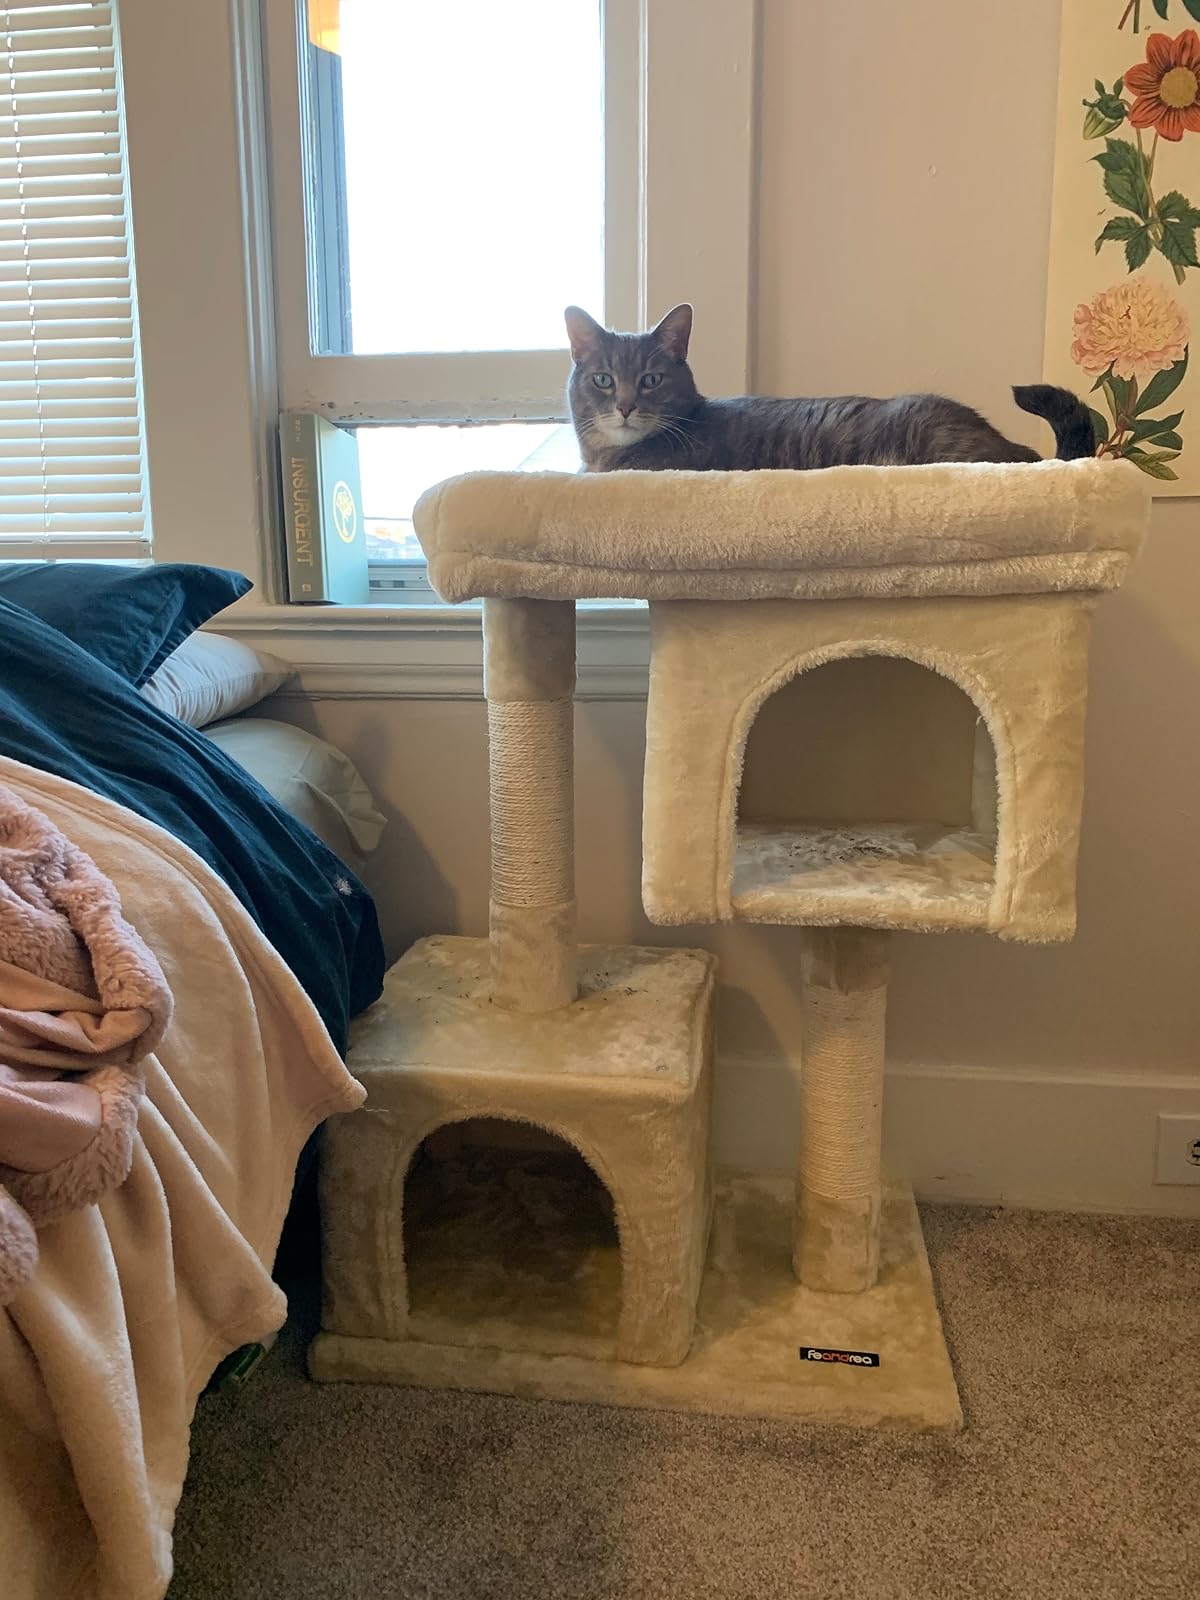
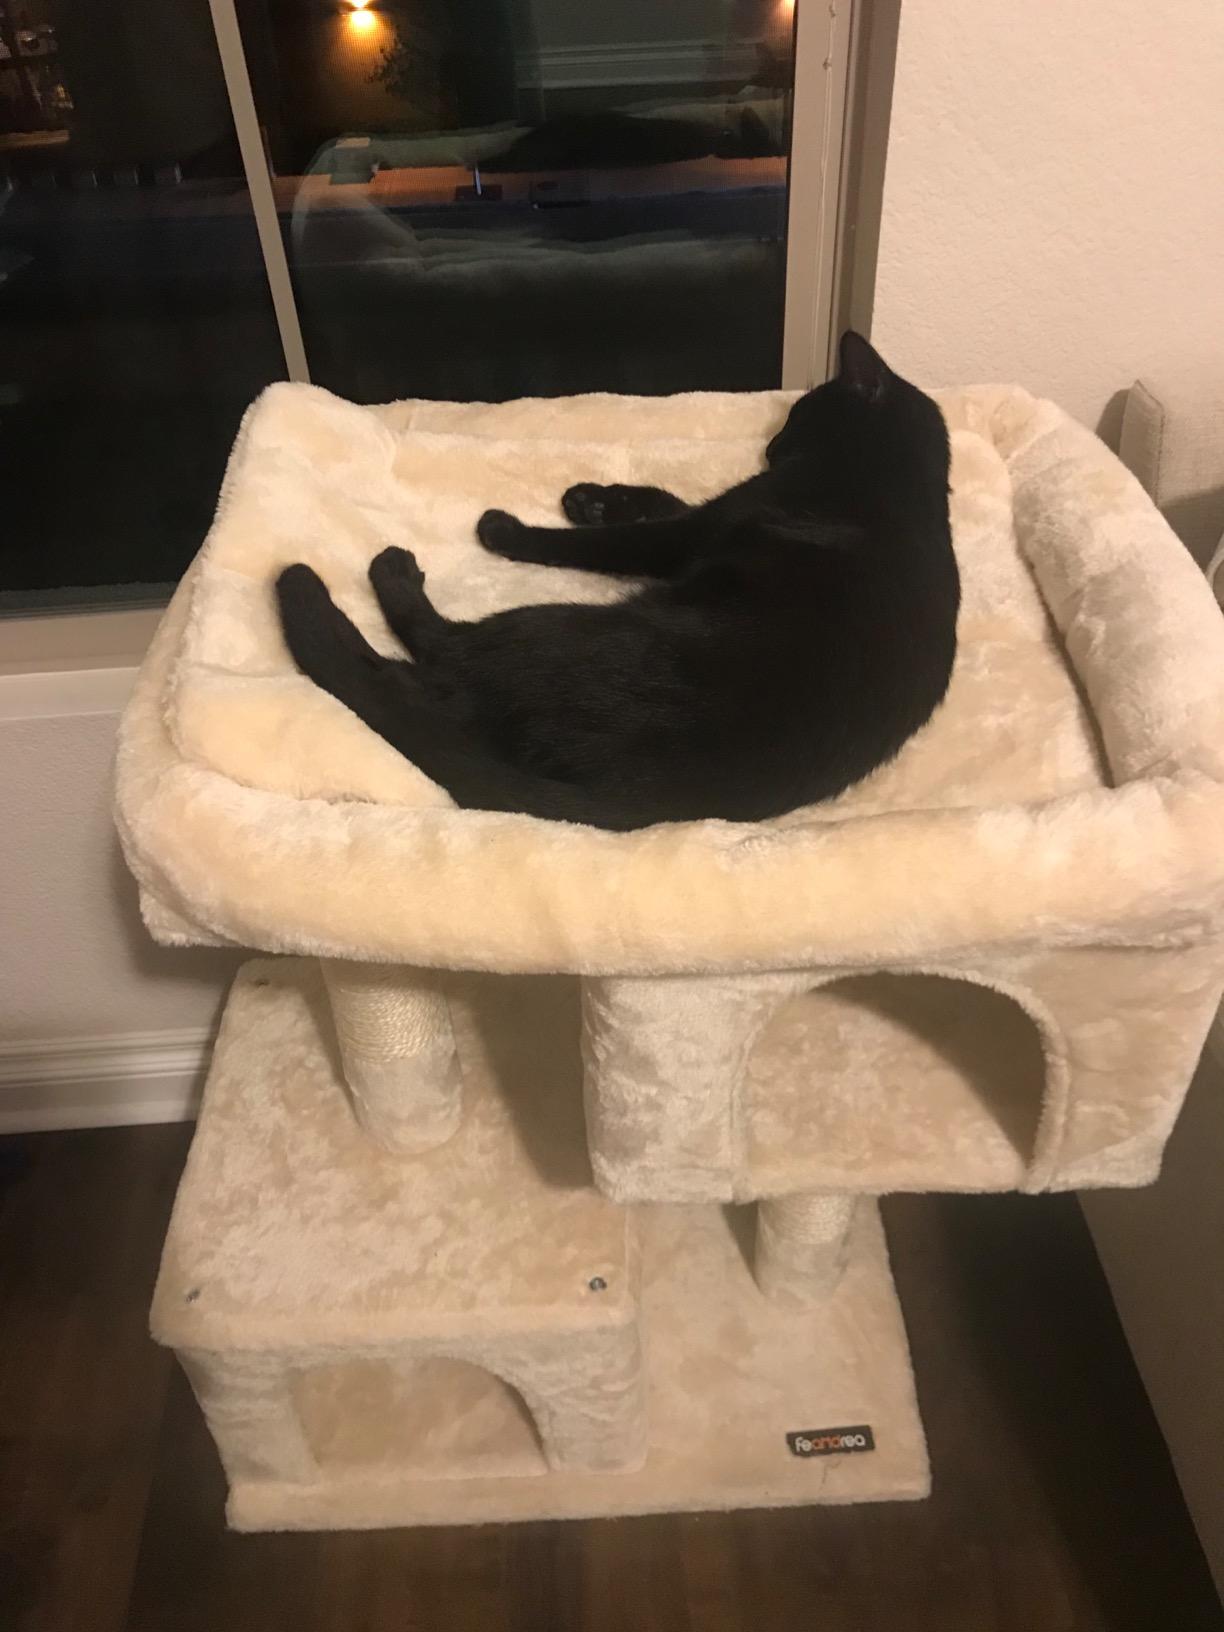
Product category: items_cat tree
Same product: yes